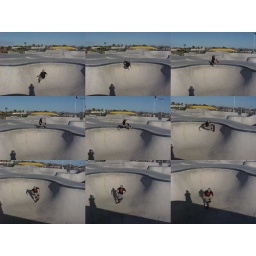
1 thumb killing the rose bowl in i-side.